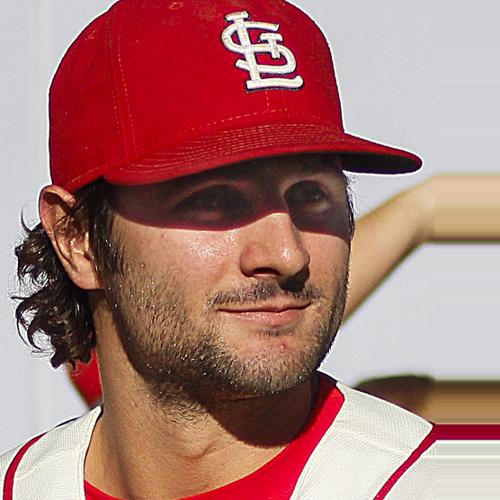
Age: 22